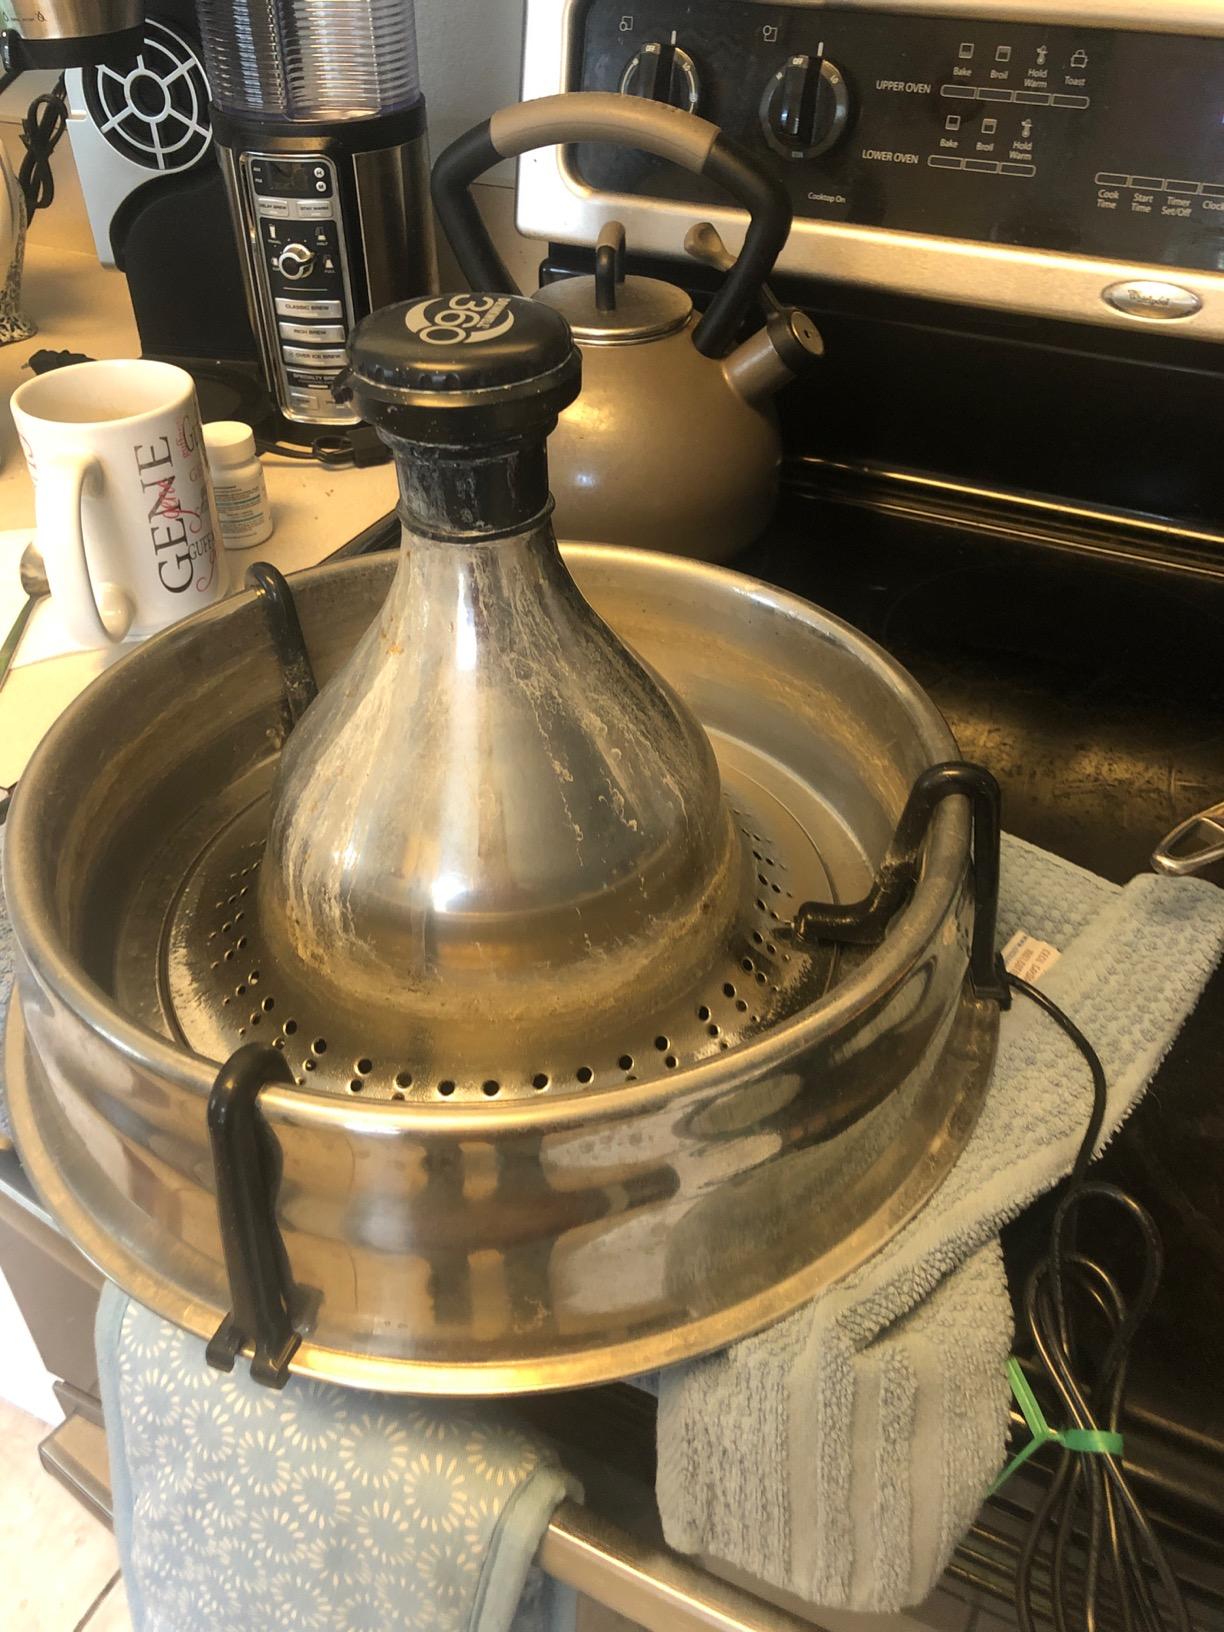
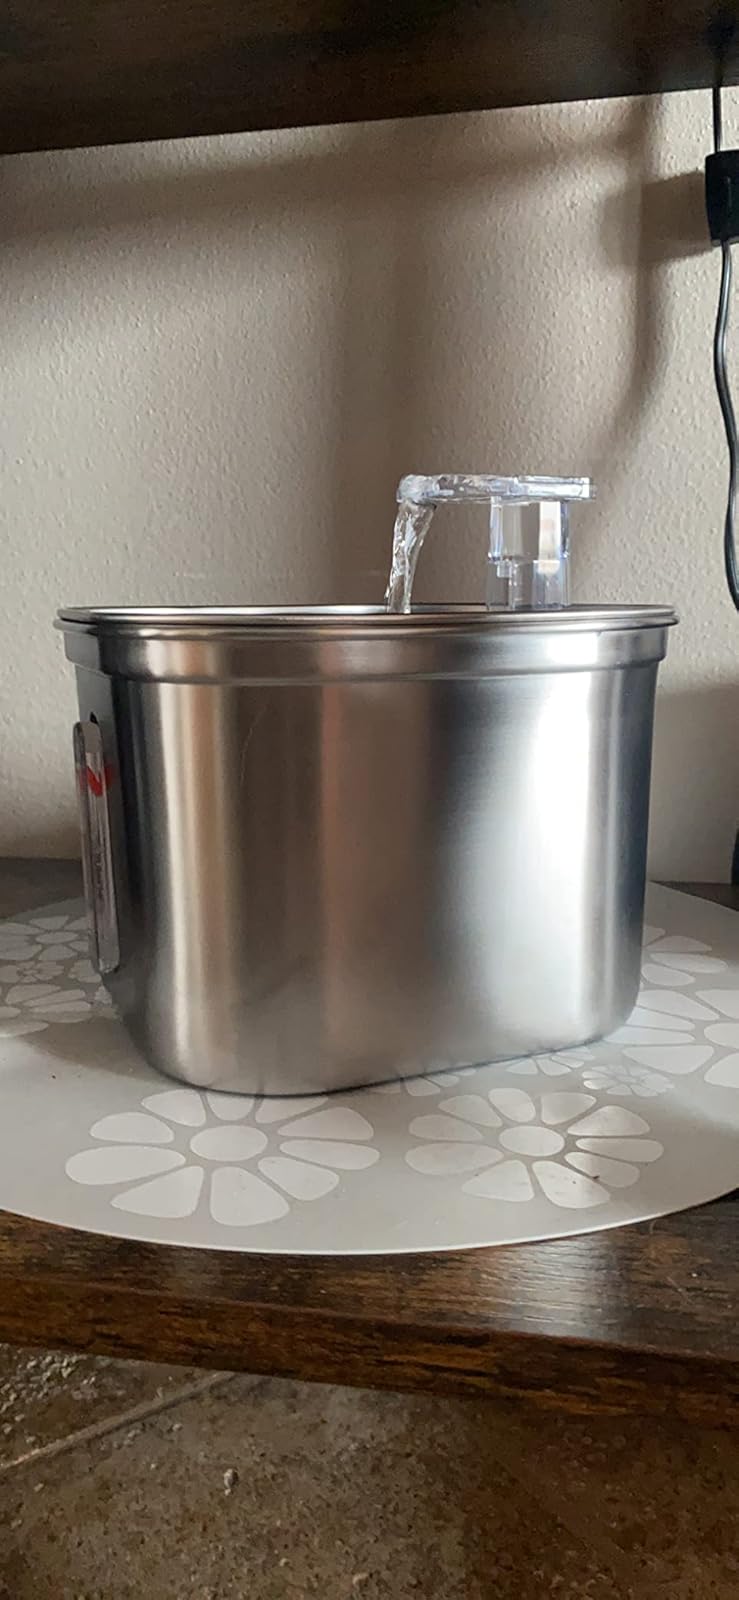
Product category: items_bowl
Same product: no